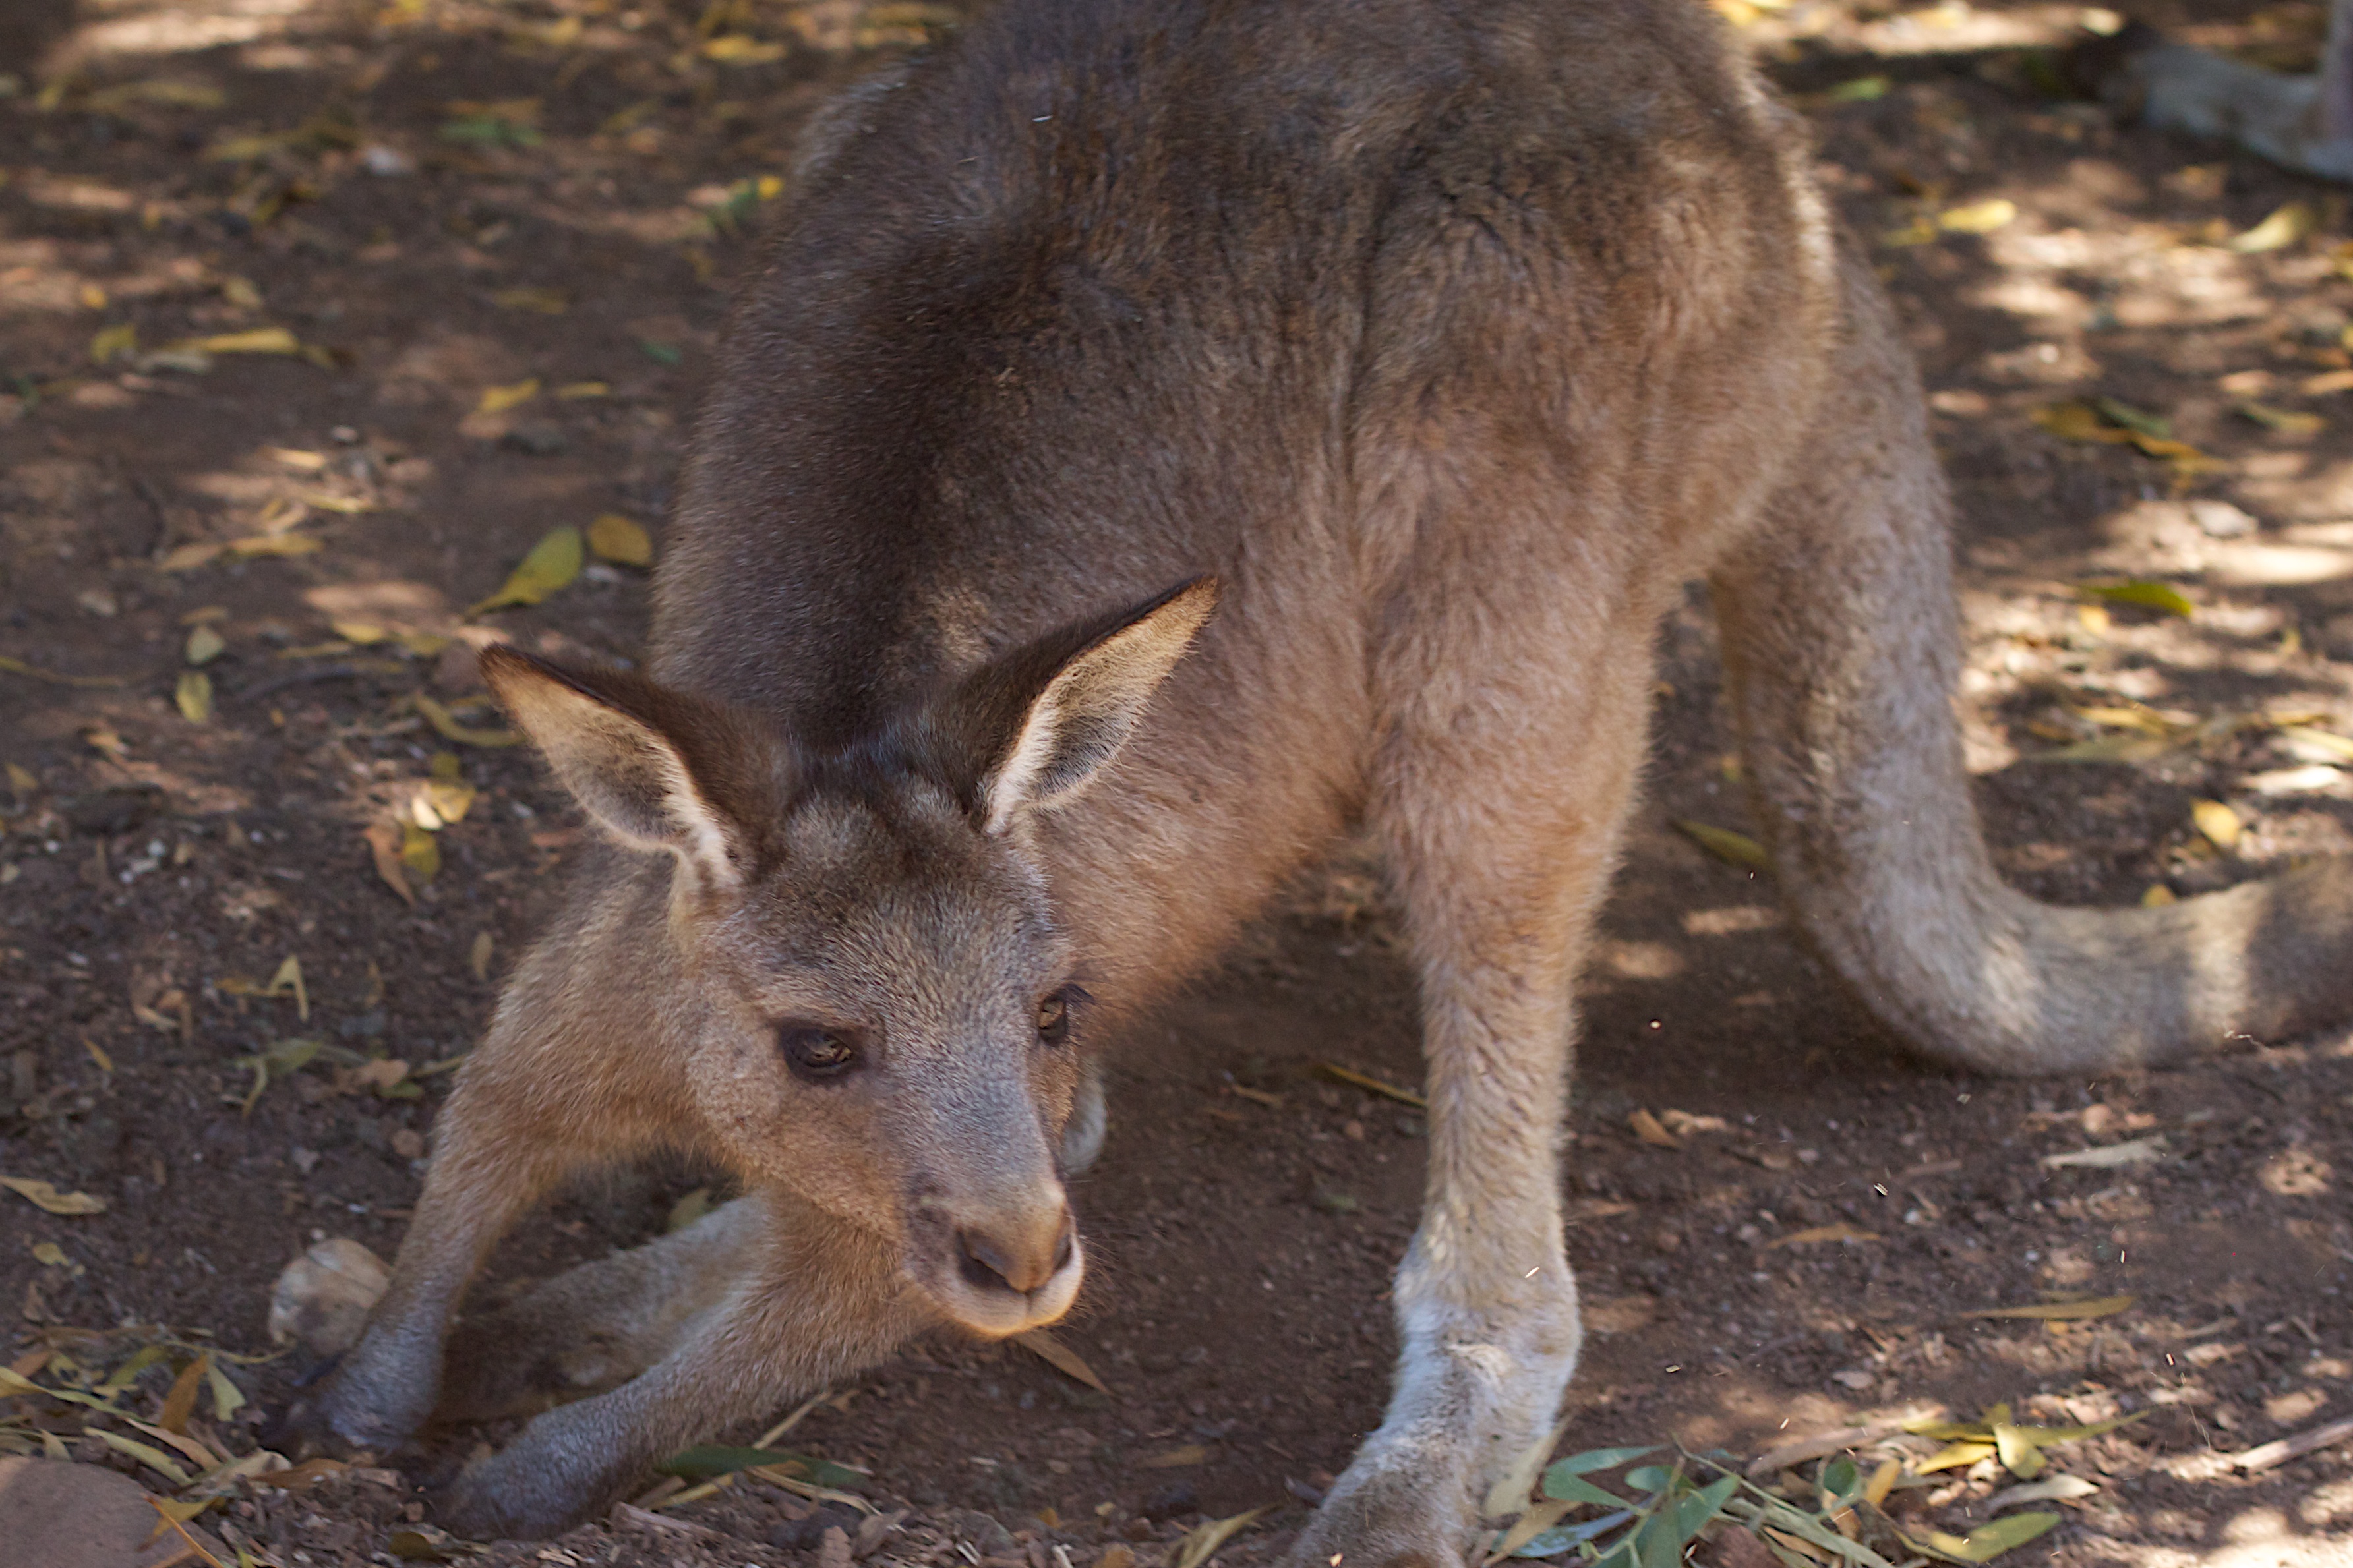
wildlife, deer, zoo, mammal, fauna, kangaroo, wallaby, vertebrate, marsupial, auodyssey, white tailed deer, macropodidae, musk deer